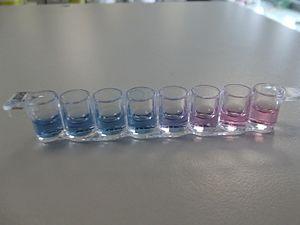
Dosage des anticorps antistreptodornase B
Streptococcus pyogenes, également appelée streptocoque du groupe A, est une bactérie appartenant au genre Streptococcus. Il s'agit de cocci à Gram positif se présentant sous forme de chaînettes. Ils sont dépourvus de catalase et d'oxydase et sont anaérobies préférentiels aérotolérants. Sur gélose au sang, ils développent une large zone d'hémolyse complète. Ce sont donc des streptocoques bêta-hémolytiques. Dans les produits pathologiques, ils peuvent avoir une capsule ou non.